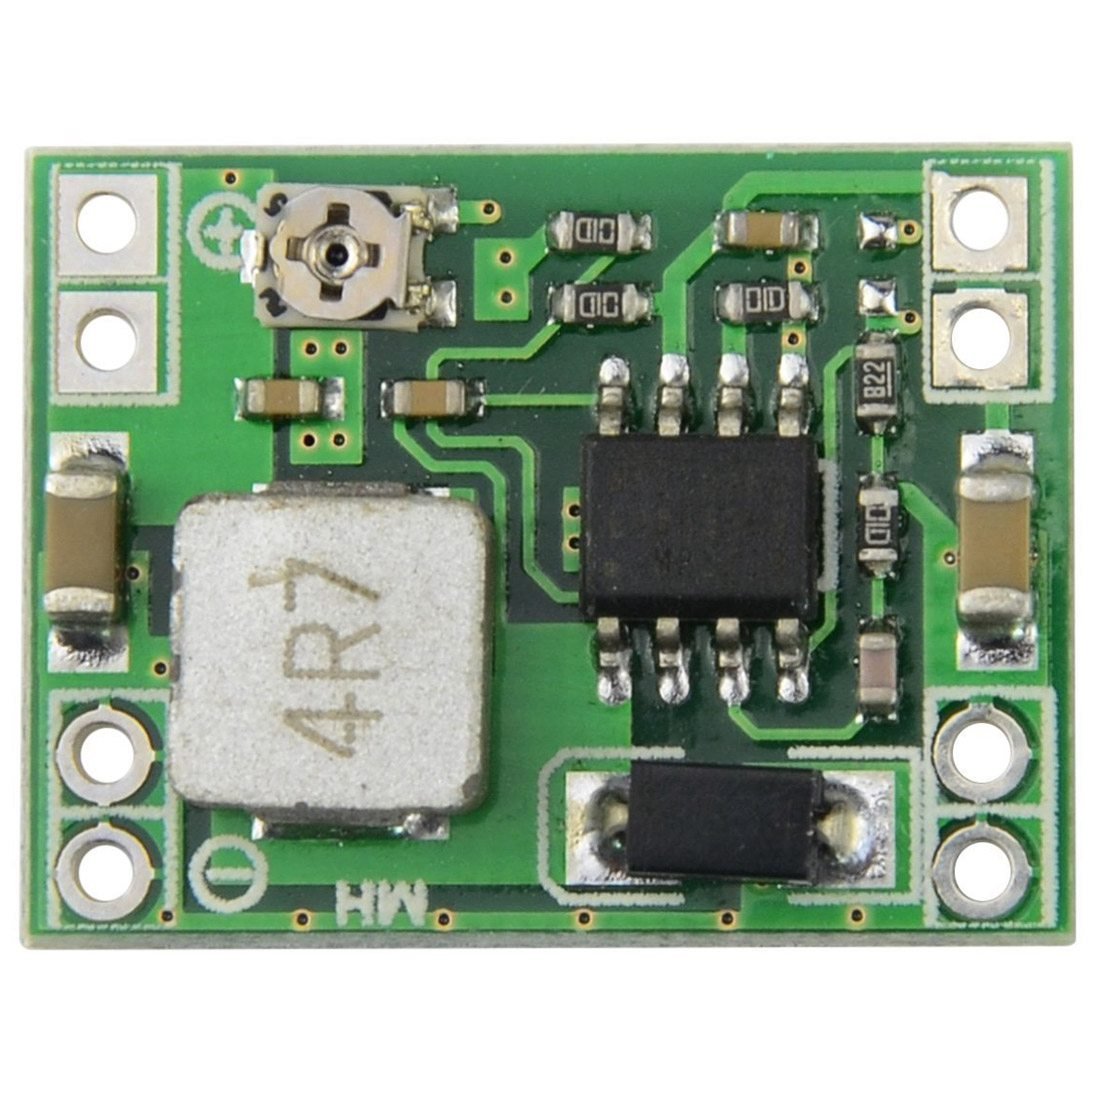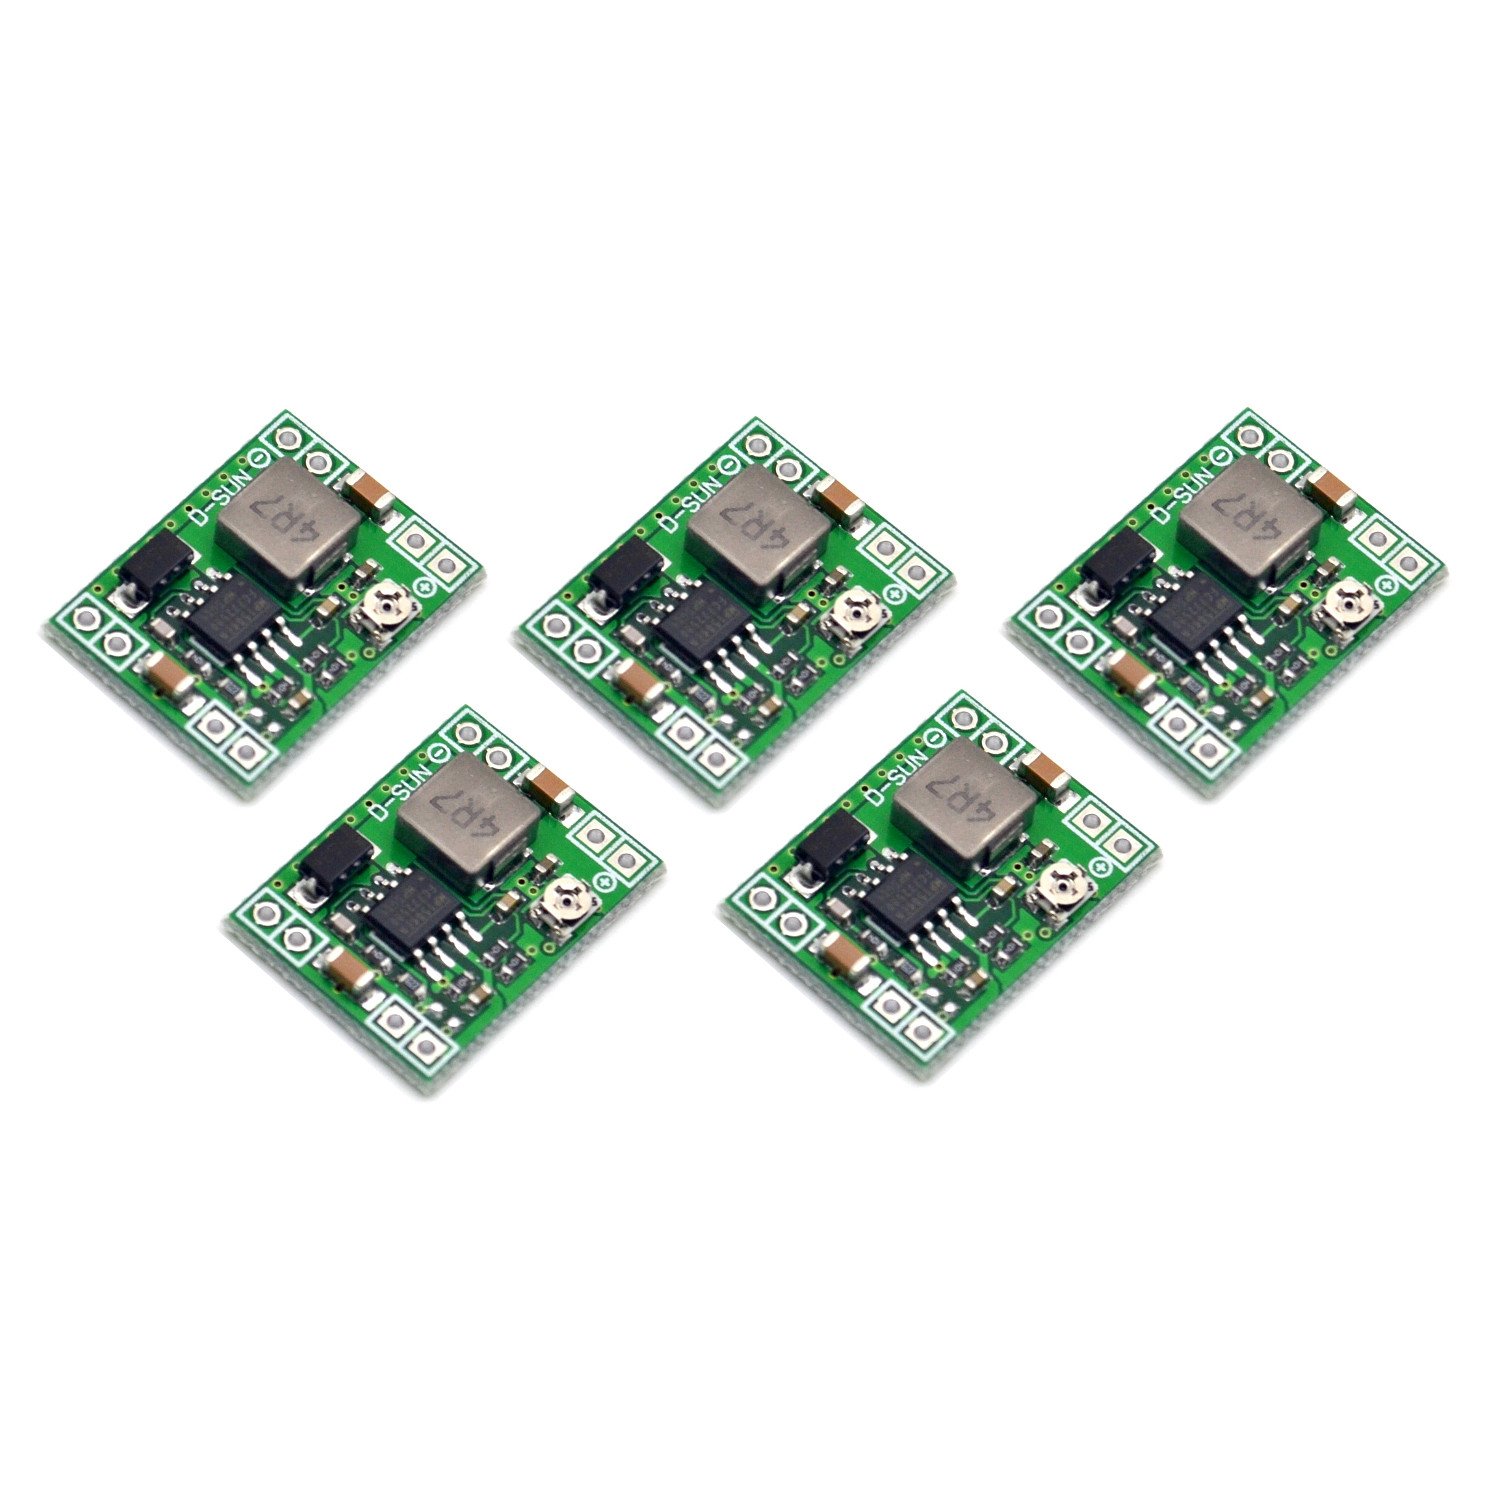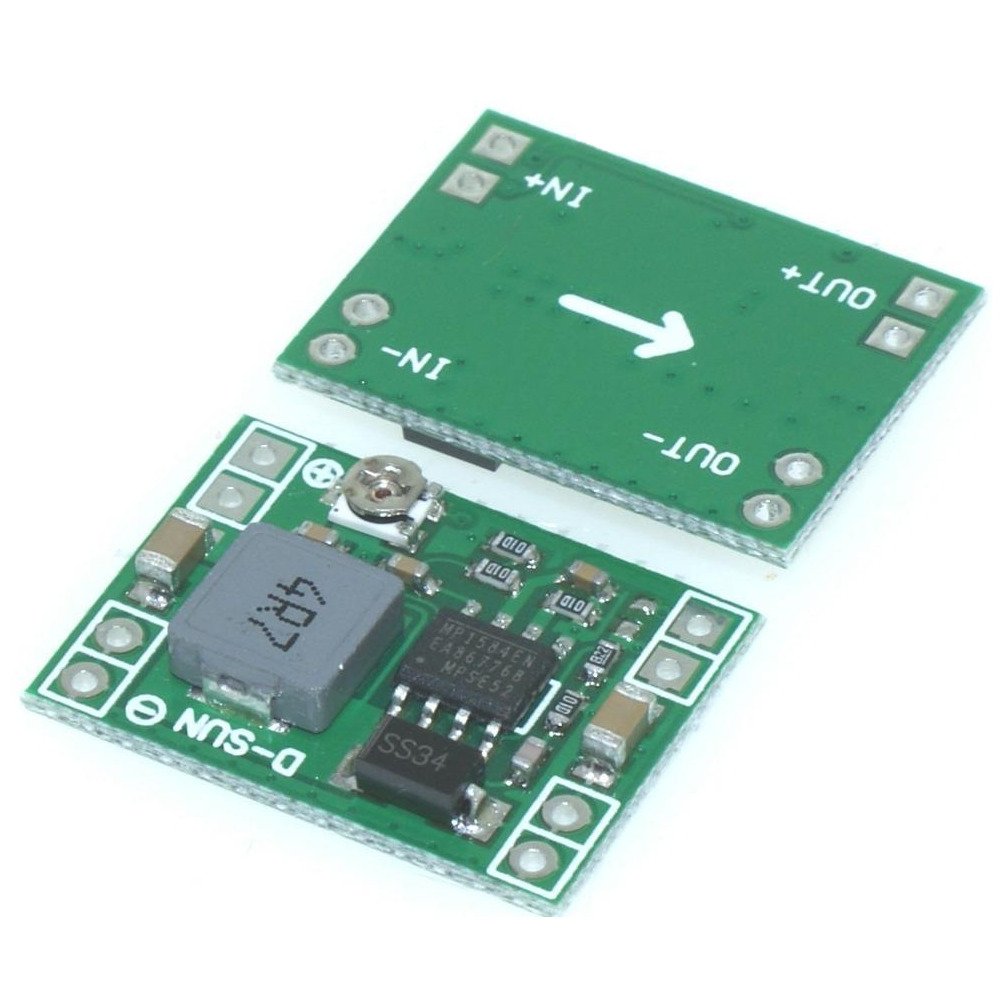
5pcs JacobsParts MP1584 3A Adjustable DC Step Down Converter Buck Module 3.3V 5V 9V 12V 24V
Category: Industrial & Scientific
This ultra-small buck step-down voltage regulator is surprisingly powerful for it's size. Synchronous rectification is more efficient and creates less waste heat which allows it to reach current ratings found in regulators many times it's size. Despite the small size and low price, this power regulator delivers on it's specs. The output voltage is adjusted with the on-board potentiometer. Compared to the Mini360, this module offers more pads and wider input/output voltage ranges, but with a larger size, slightly lower operating efficiency, and a slightly lower sustained load rating. Be careful not to exceed the input voltage or maximum output current. Do not back feed power through the module. Do not apply reverse polarity voltage.Adjustable non-isolated DC buck voltage regulator, ultra small module 22x17x4mmGreat for LED lights, micro-controllers, battery chargers, and most other low power devices.Input: 4.5-28V, Output:0.8-20V, 3A Peak / 1.5A SustainedEfficiency: Up to 92% (depends on the difference between input and output voltage) This module uses synchronous rectification, the most efficient power conversion available.1.0MHz Switching Frequency, <30mV ripple (no load), MP1584 IC
Features: Adjustable non-isolated DC buck voltage regulator, ultra small module 22x17x4mm | Great for LED lights, micro-controllers, battery chargers, and most other low power devices. | Input: 4.5-28V, Output:0.8-20V, 3A Peak / 1.5A Sustained | Efficiency: Up to 92% (depends on the difference between input and output voltage) This module uses synchronous rectification, the most efficient power conversion available. | 1.0MHz Switching Frequency, <30mV ripple (no load), MP1584 IC